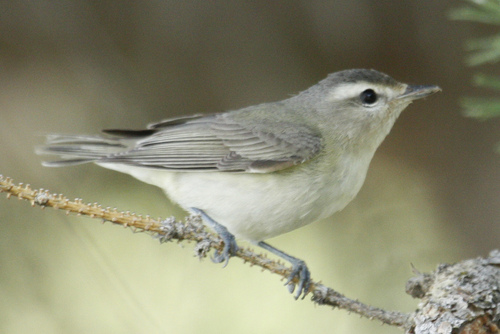
this bird has a white belly with grey wings and a white eyebrow.
the bird has a white belly, gray wings, white eyebrows, and a gray crown.
a small lovely bird with soft gray and white coloring.
a bird with a small triangular bill white eyebrow and white breast
this bird is grey with white on its chest and has a very short beak.
this small bird has a white belly and superciliary, gray wings and tail, and blue-gray feet.
this is a grey and white bird with mostly grey on its body and white on its breast.
a white and grey bird has grey feet and average proportions.
this particular bird has a belly that is white and gray
this bird has wings that are grey and has a white belly
Species: Warbling Vireo